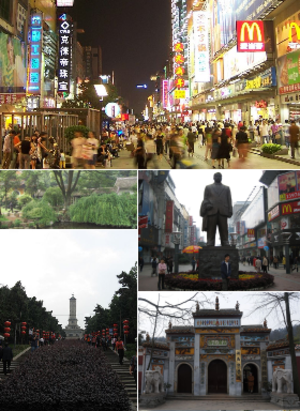
Changsha est la capitale de la province chinoise du Hunan. Elle est située à l'est du Hunan, au bord de la rivière Xiang dont la longue île sablonneuse lui a donné son nom.